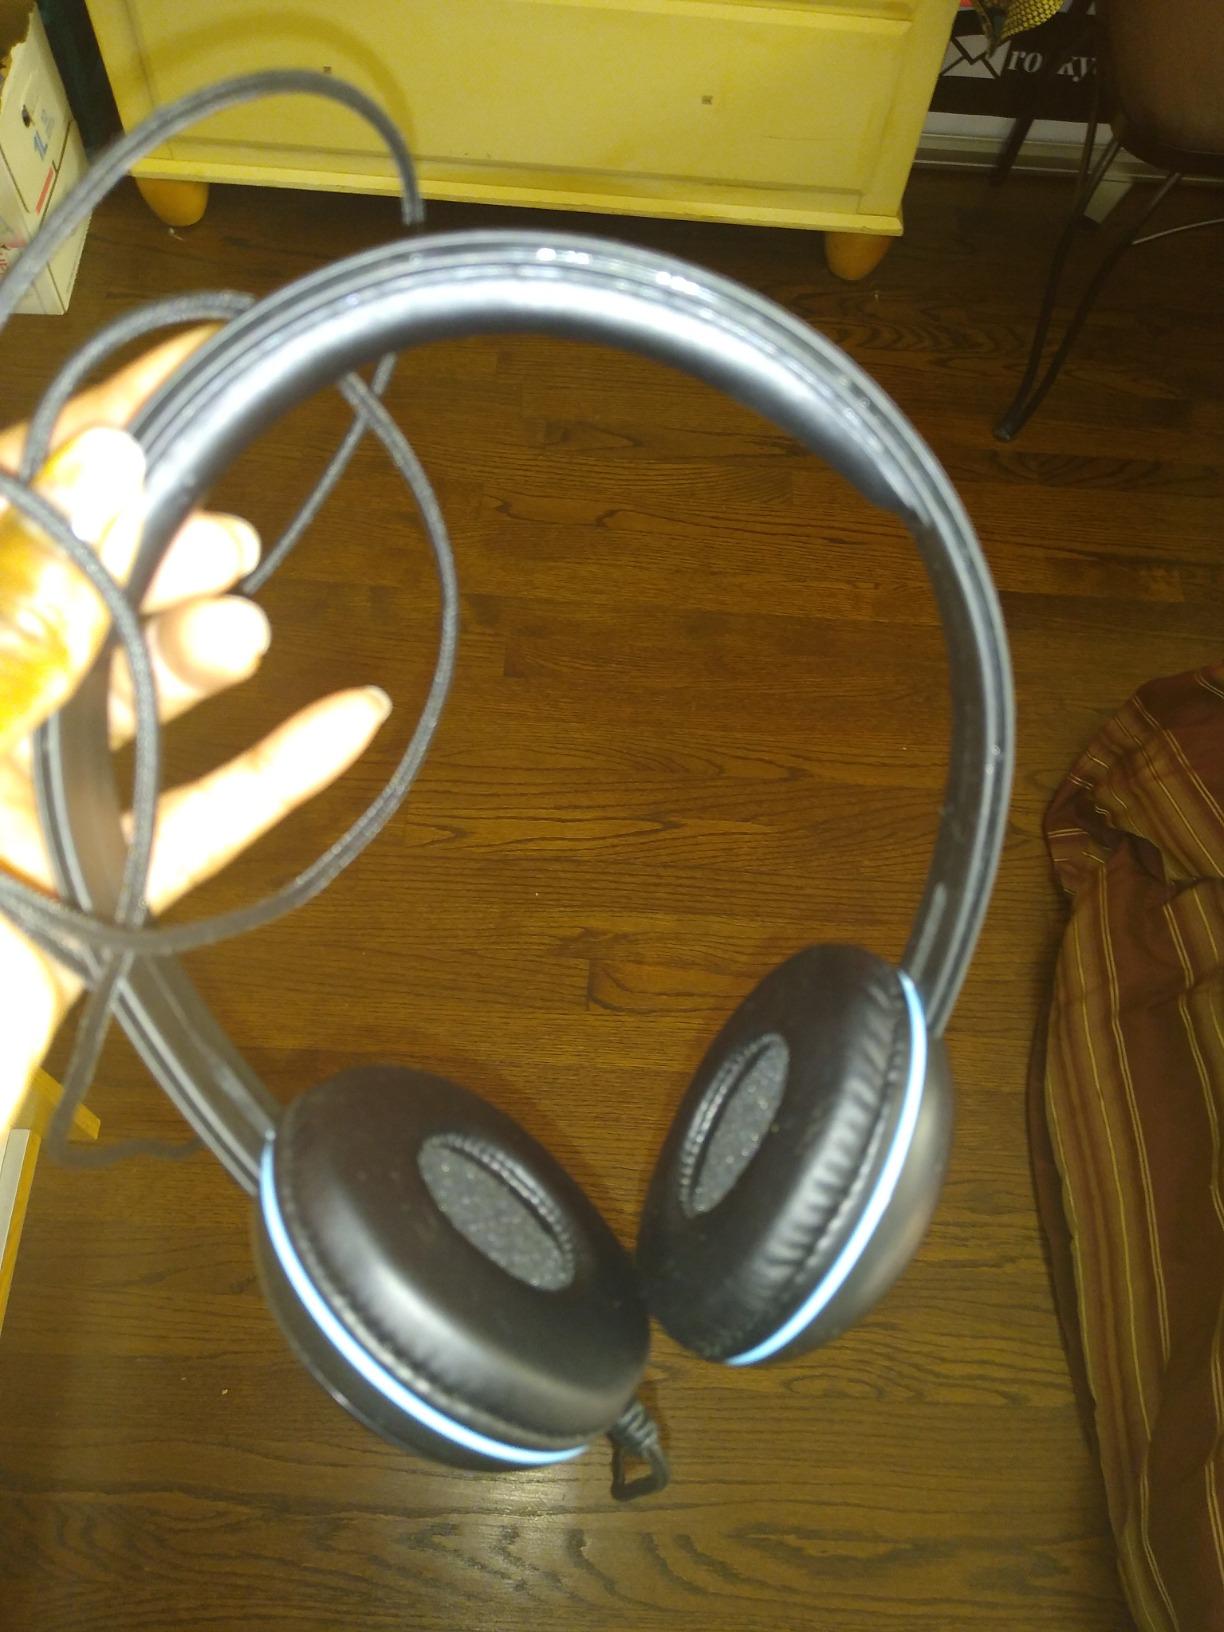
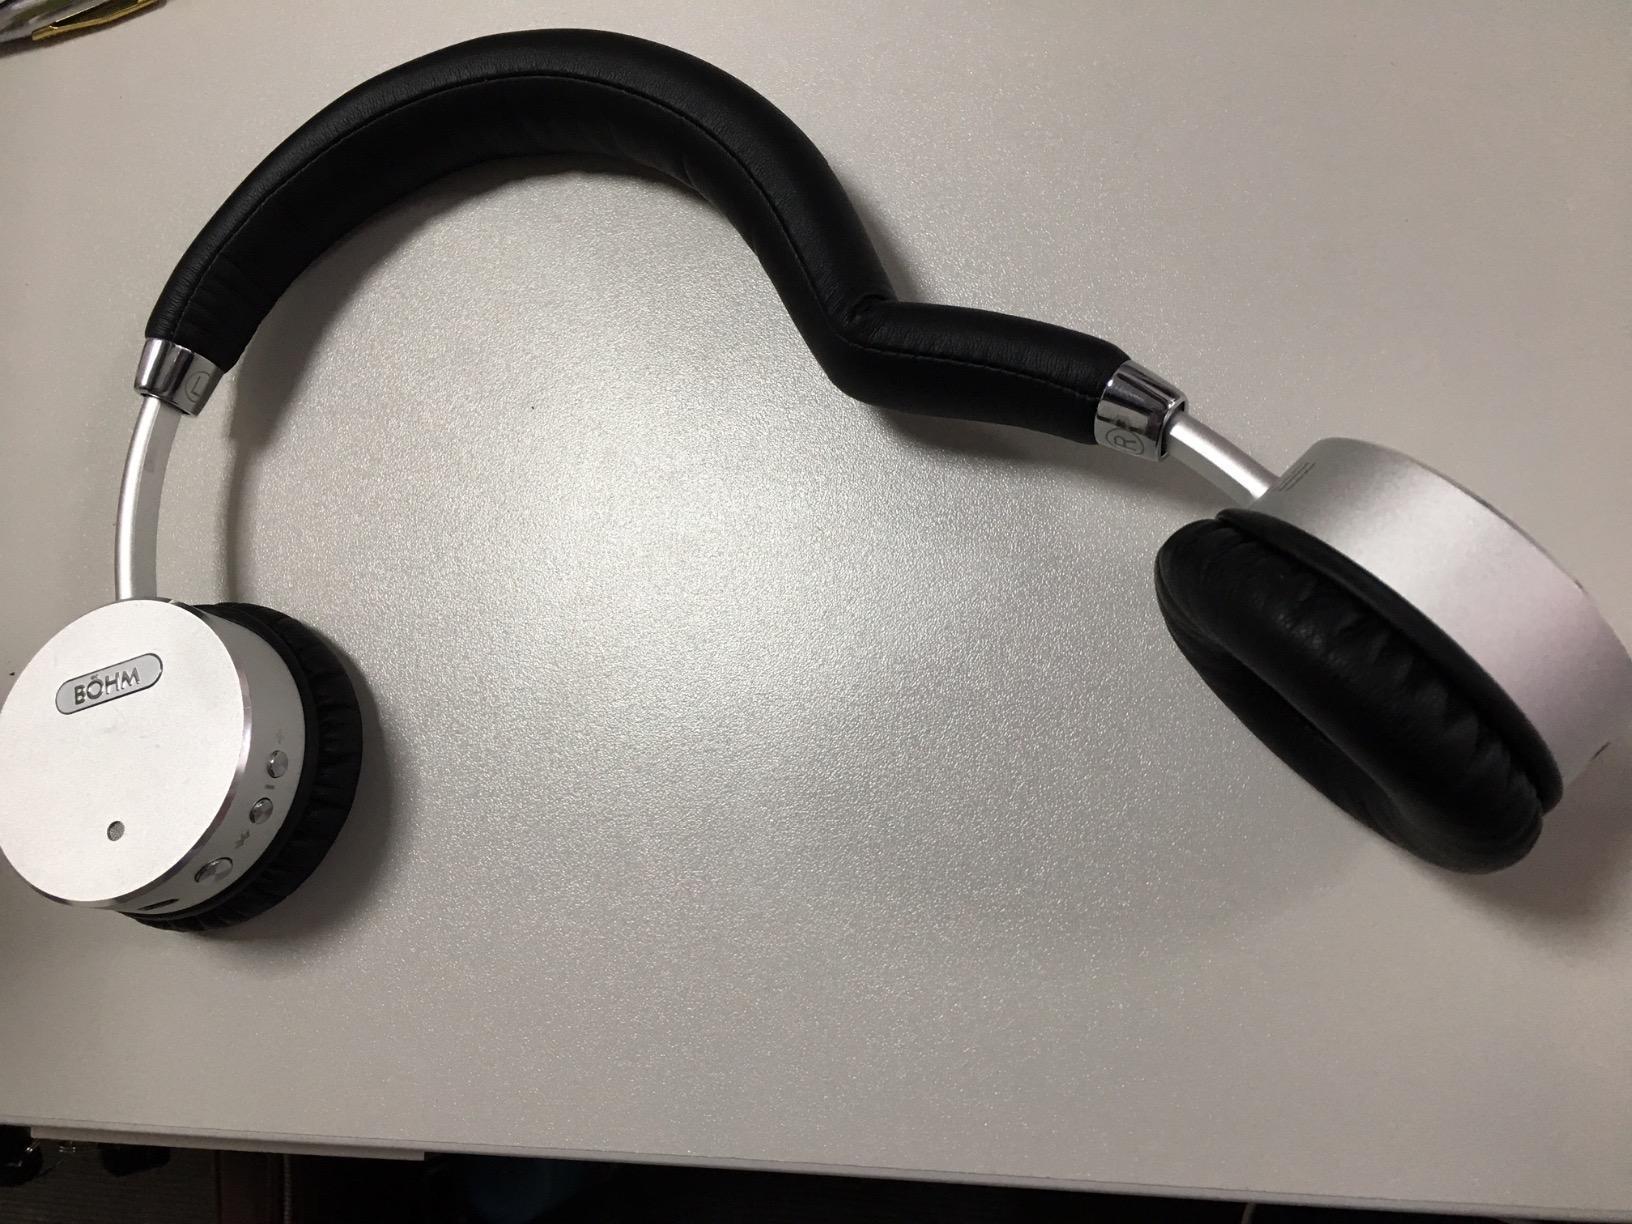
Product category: headphones
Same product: no